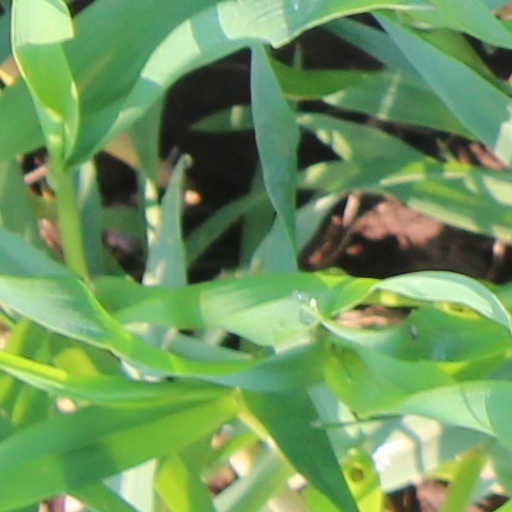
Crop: wheat